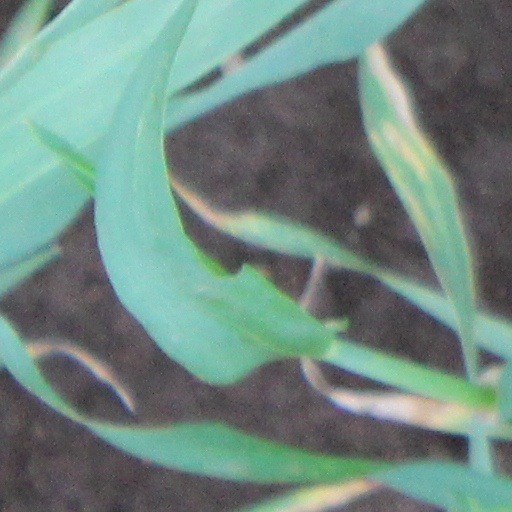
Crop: wheat